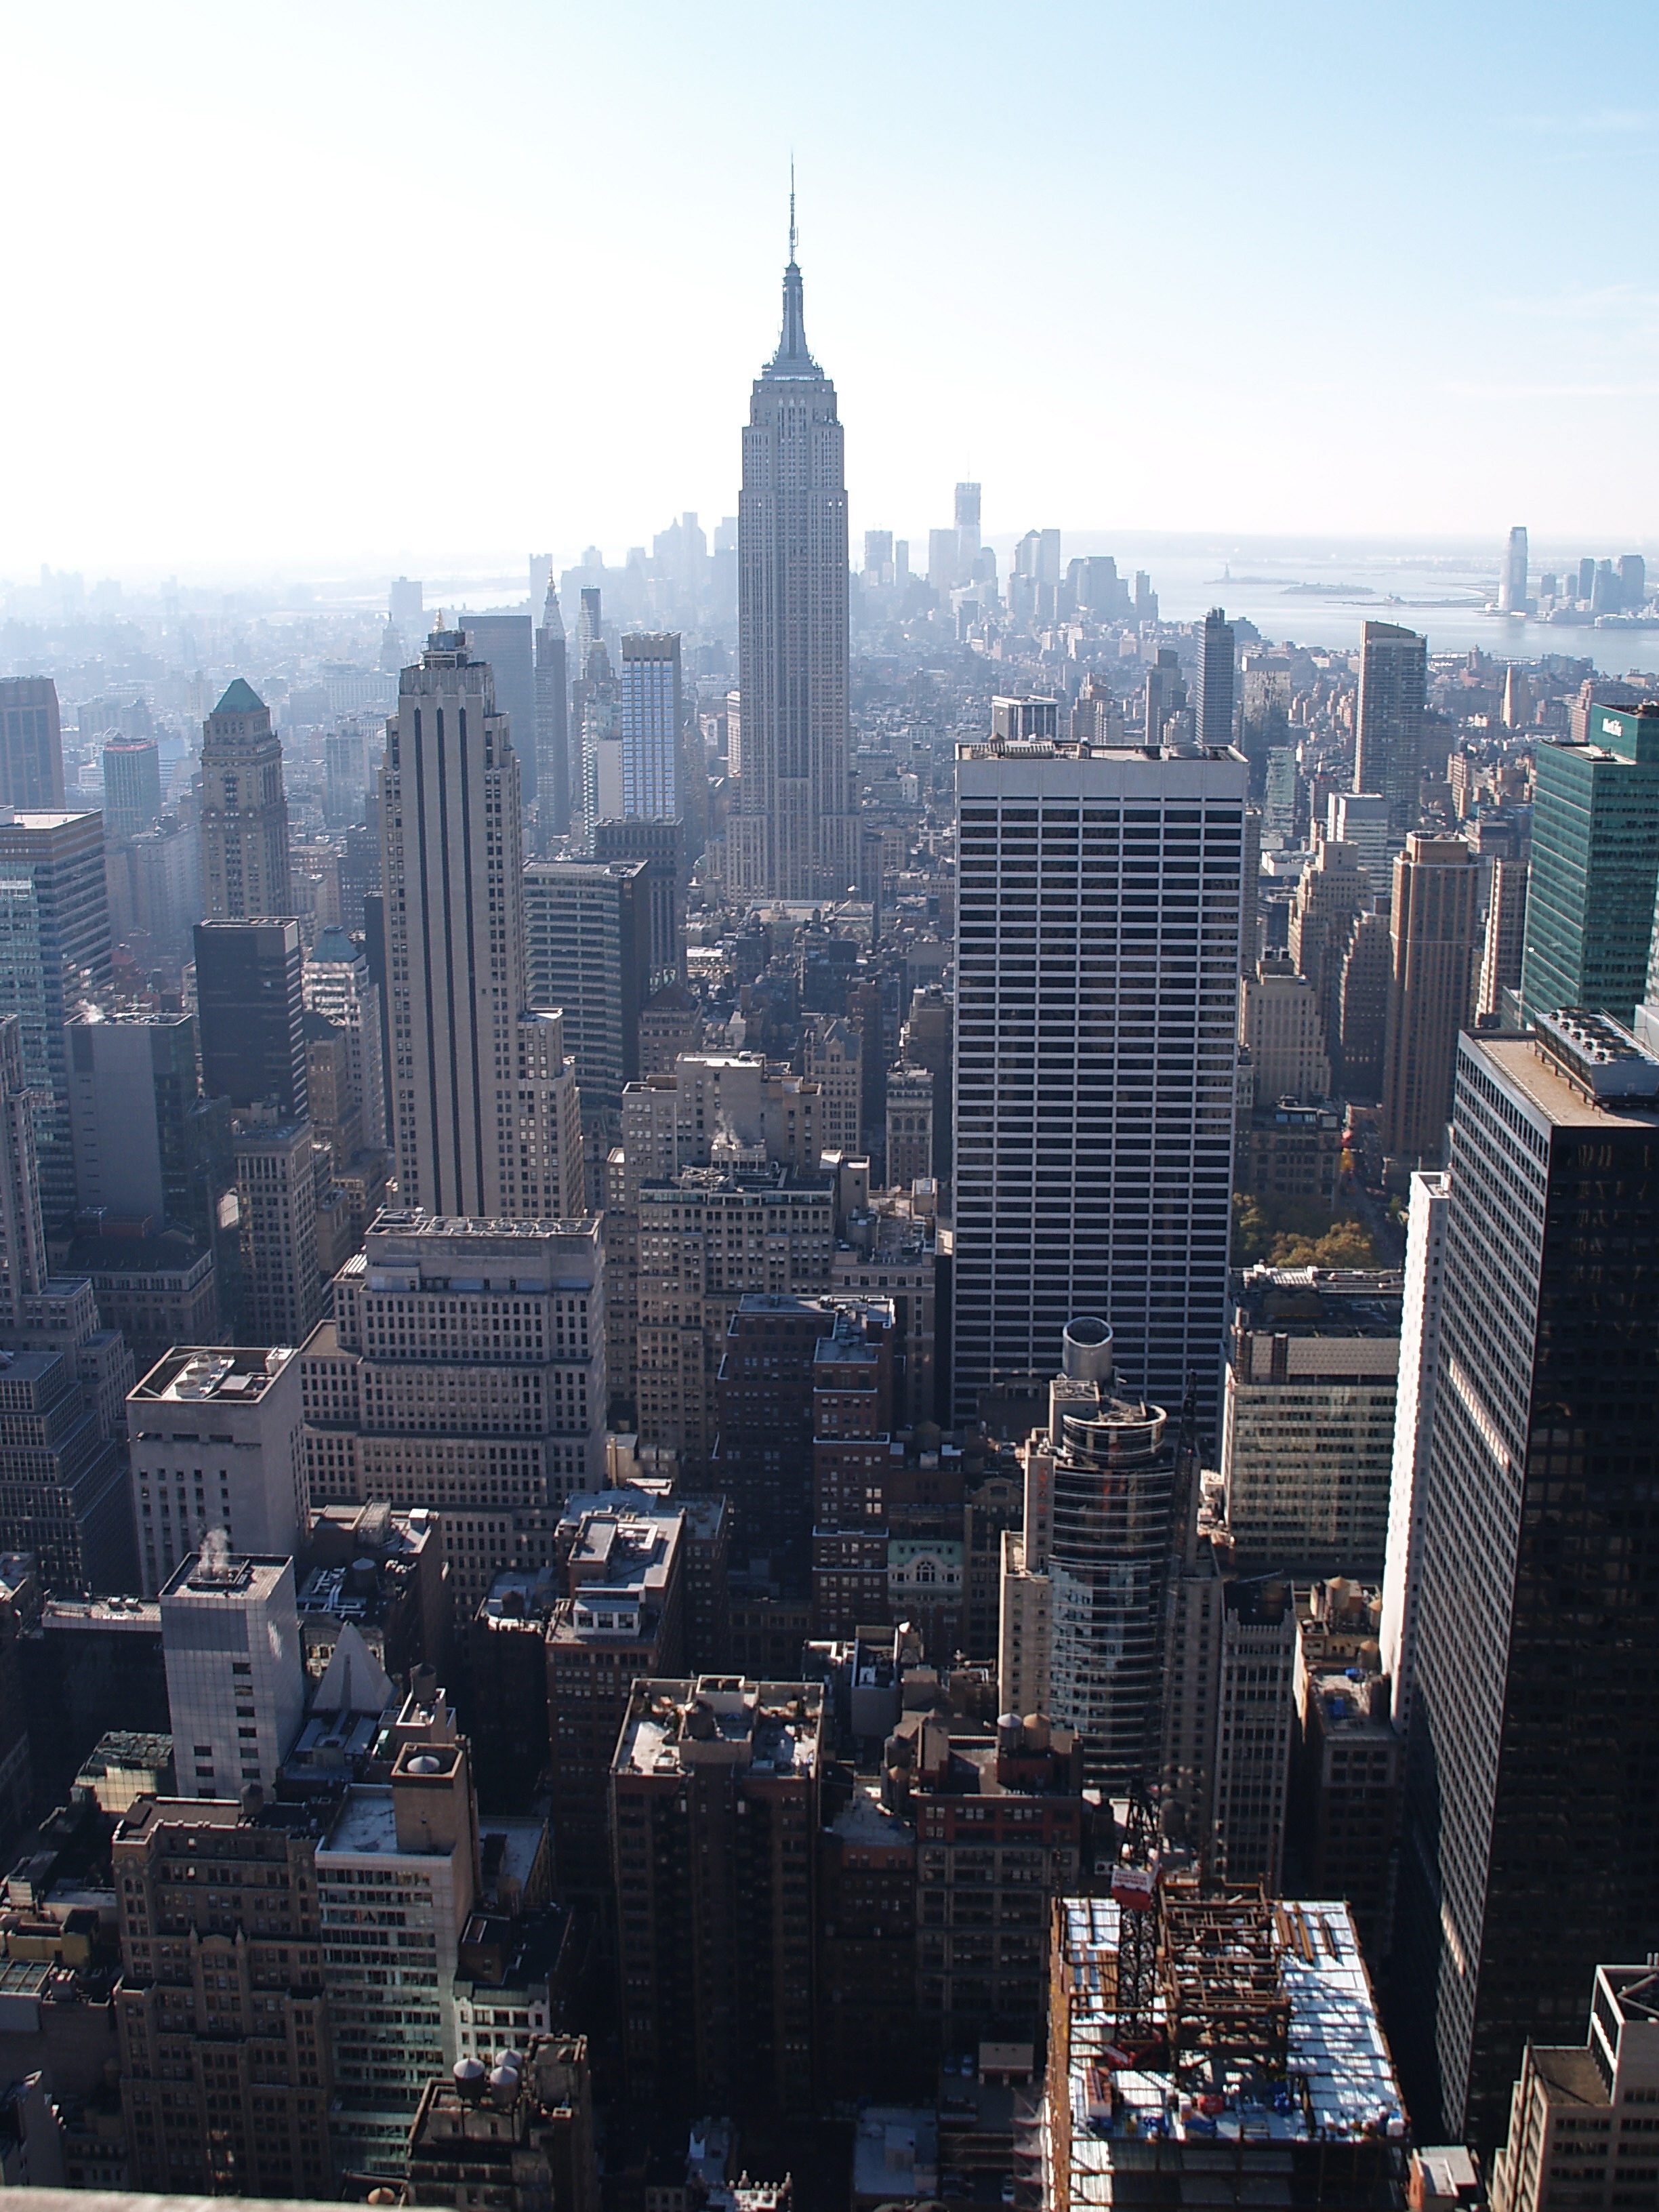
skyline, city, skyscraper, new york, cityscape, downtown, tower, landmark, tower block, metropolis, aerial photography, urban area, geographical feature, human settlement, metropolitan area, new york ny